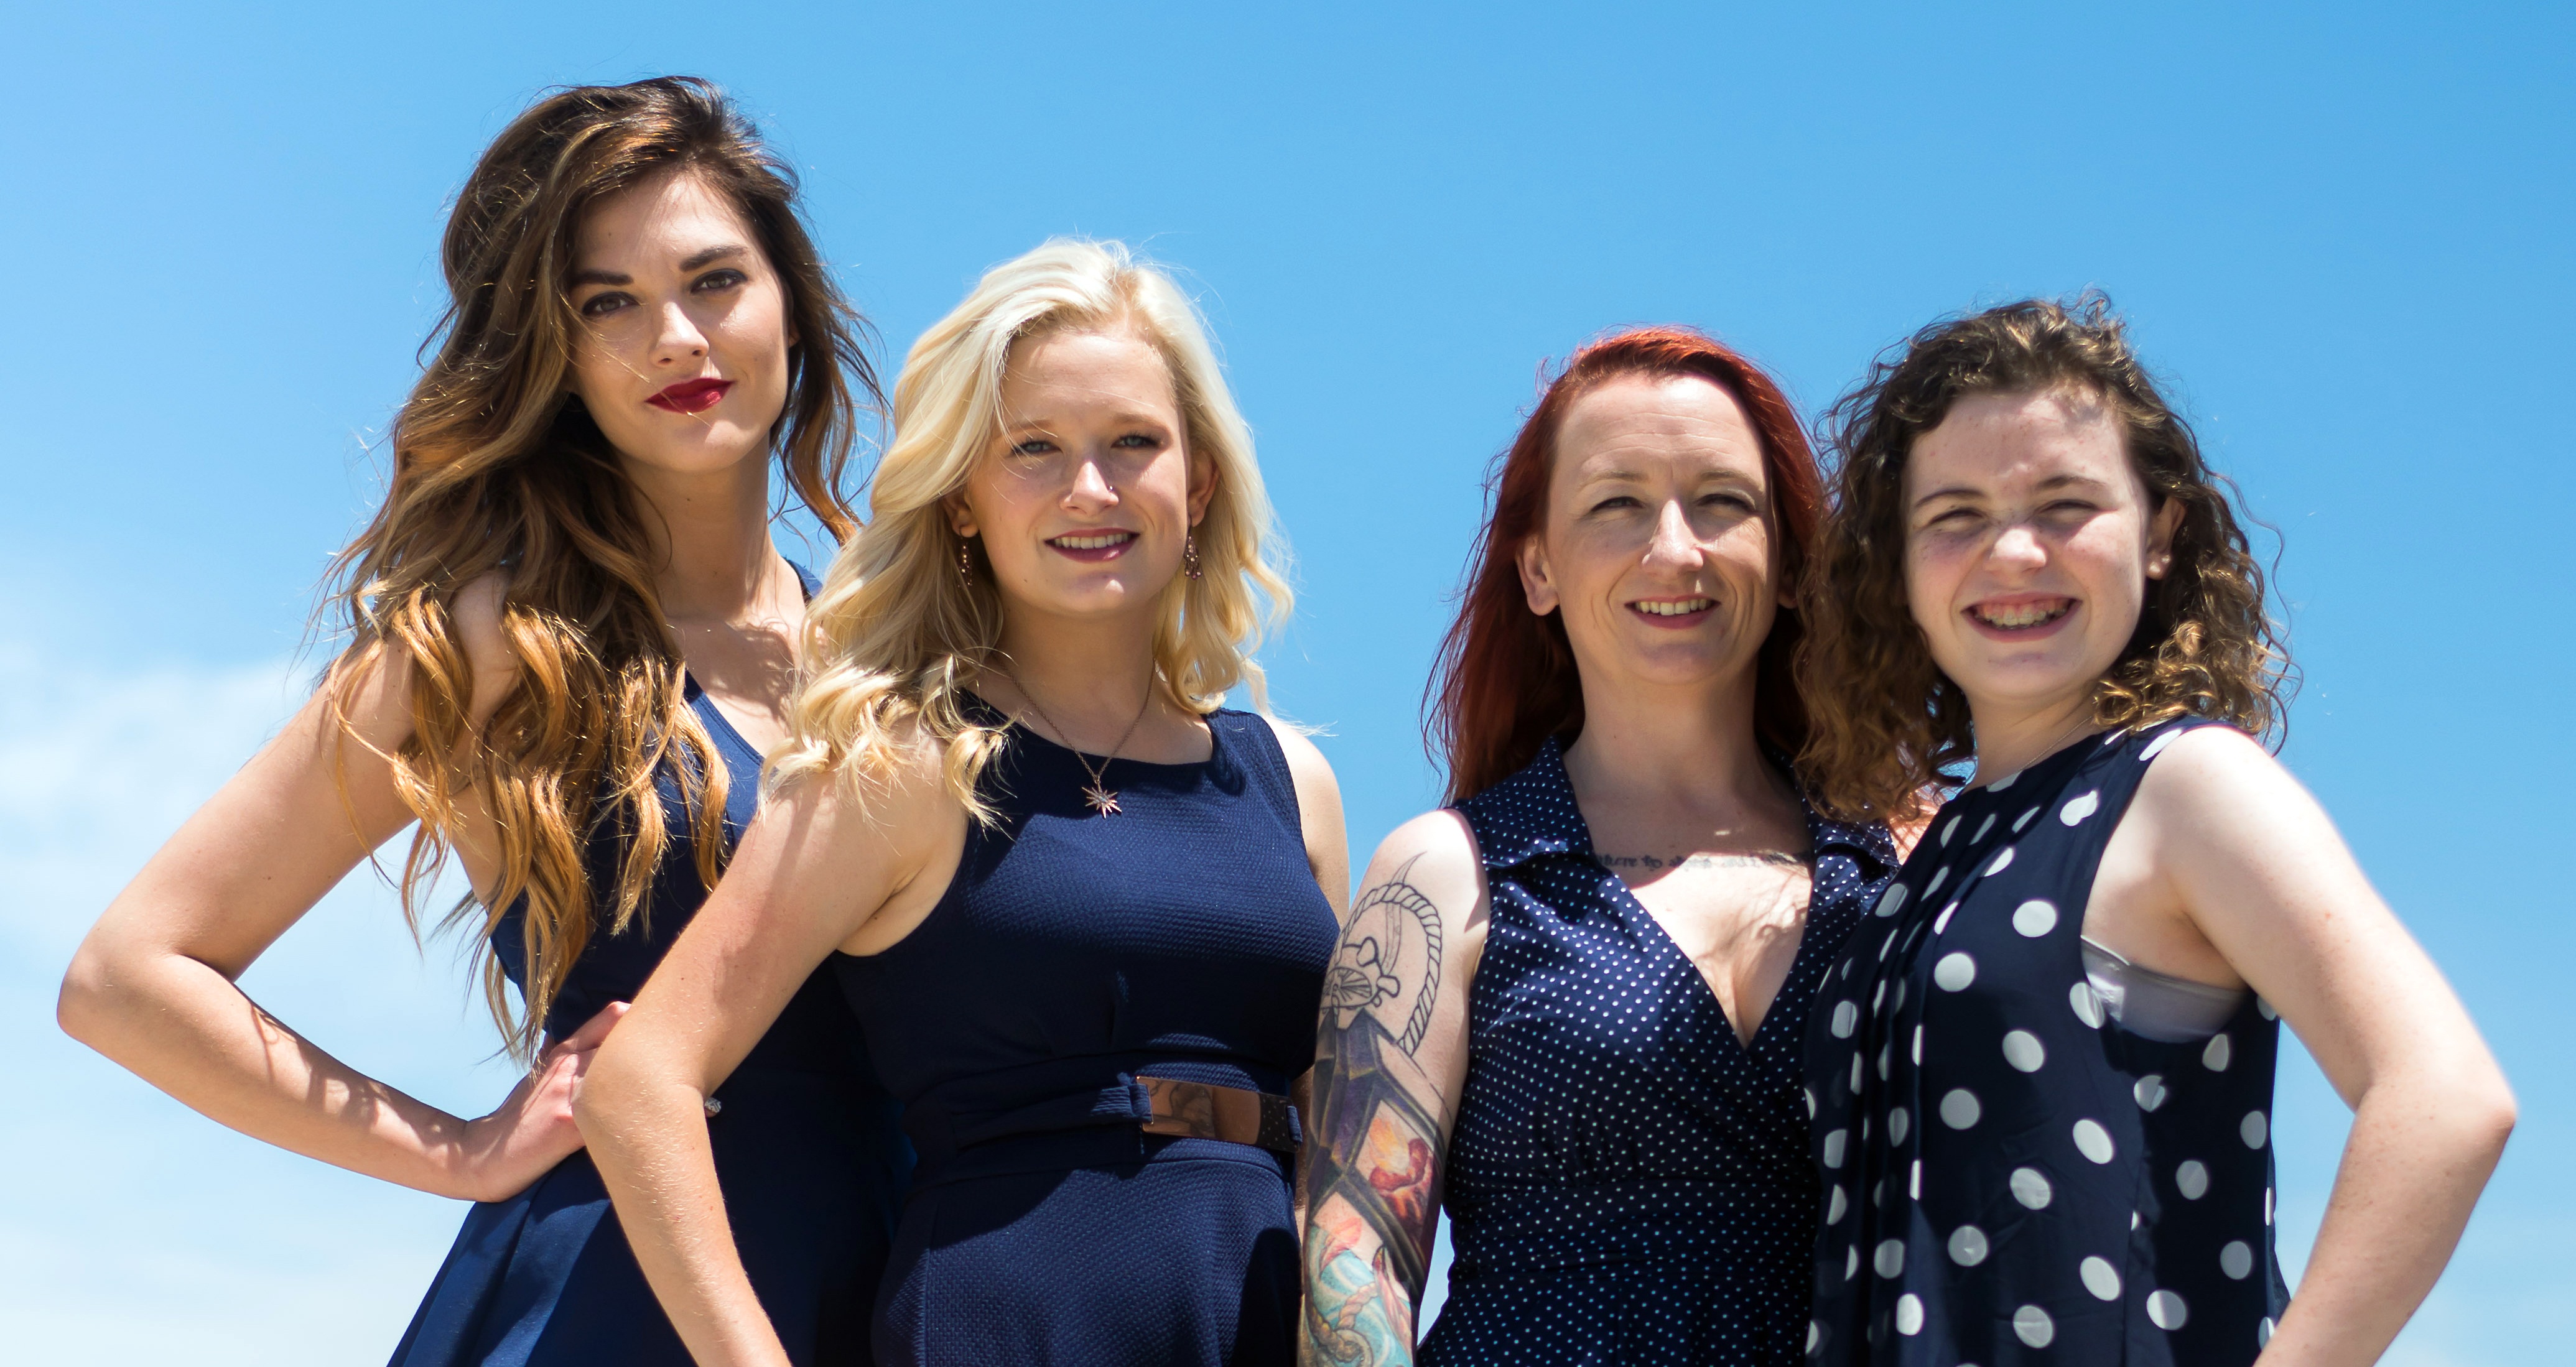
people, female, love, model, child, mom, caucasian, cheerful, family, girls, mother, happiness, mothers day, prom, happy children, daughters, photo shoot, family fun, happy kids, happy family, happy family outdoors, happy mother, mother daughter